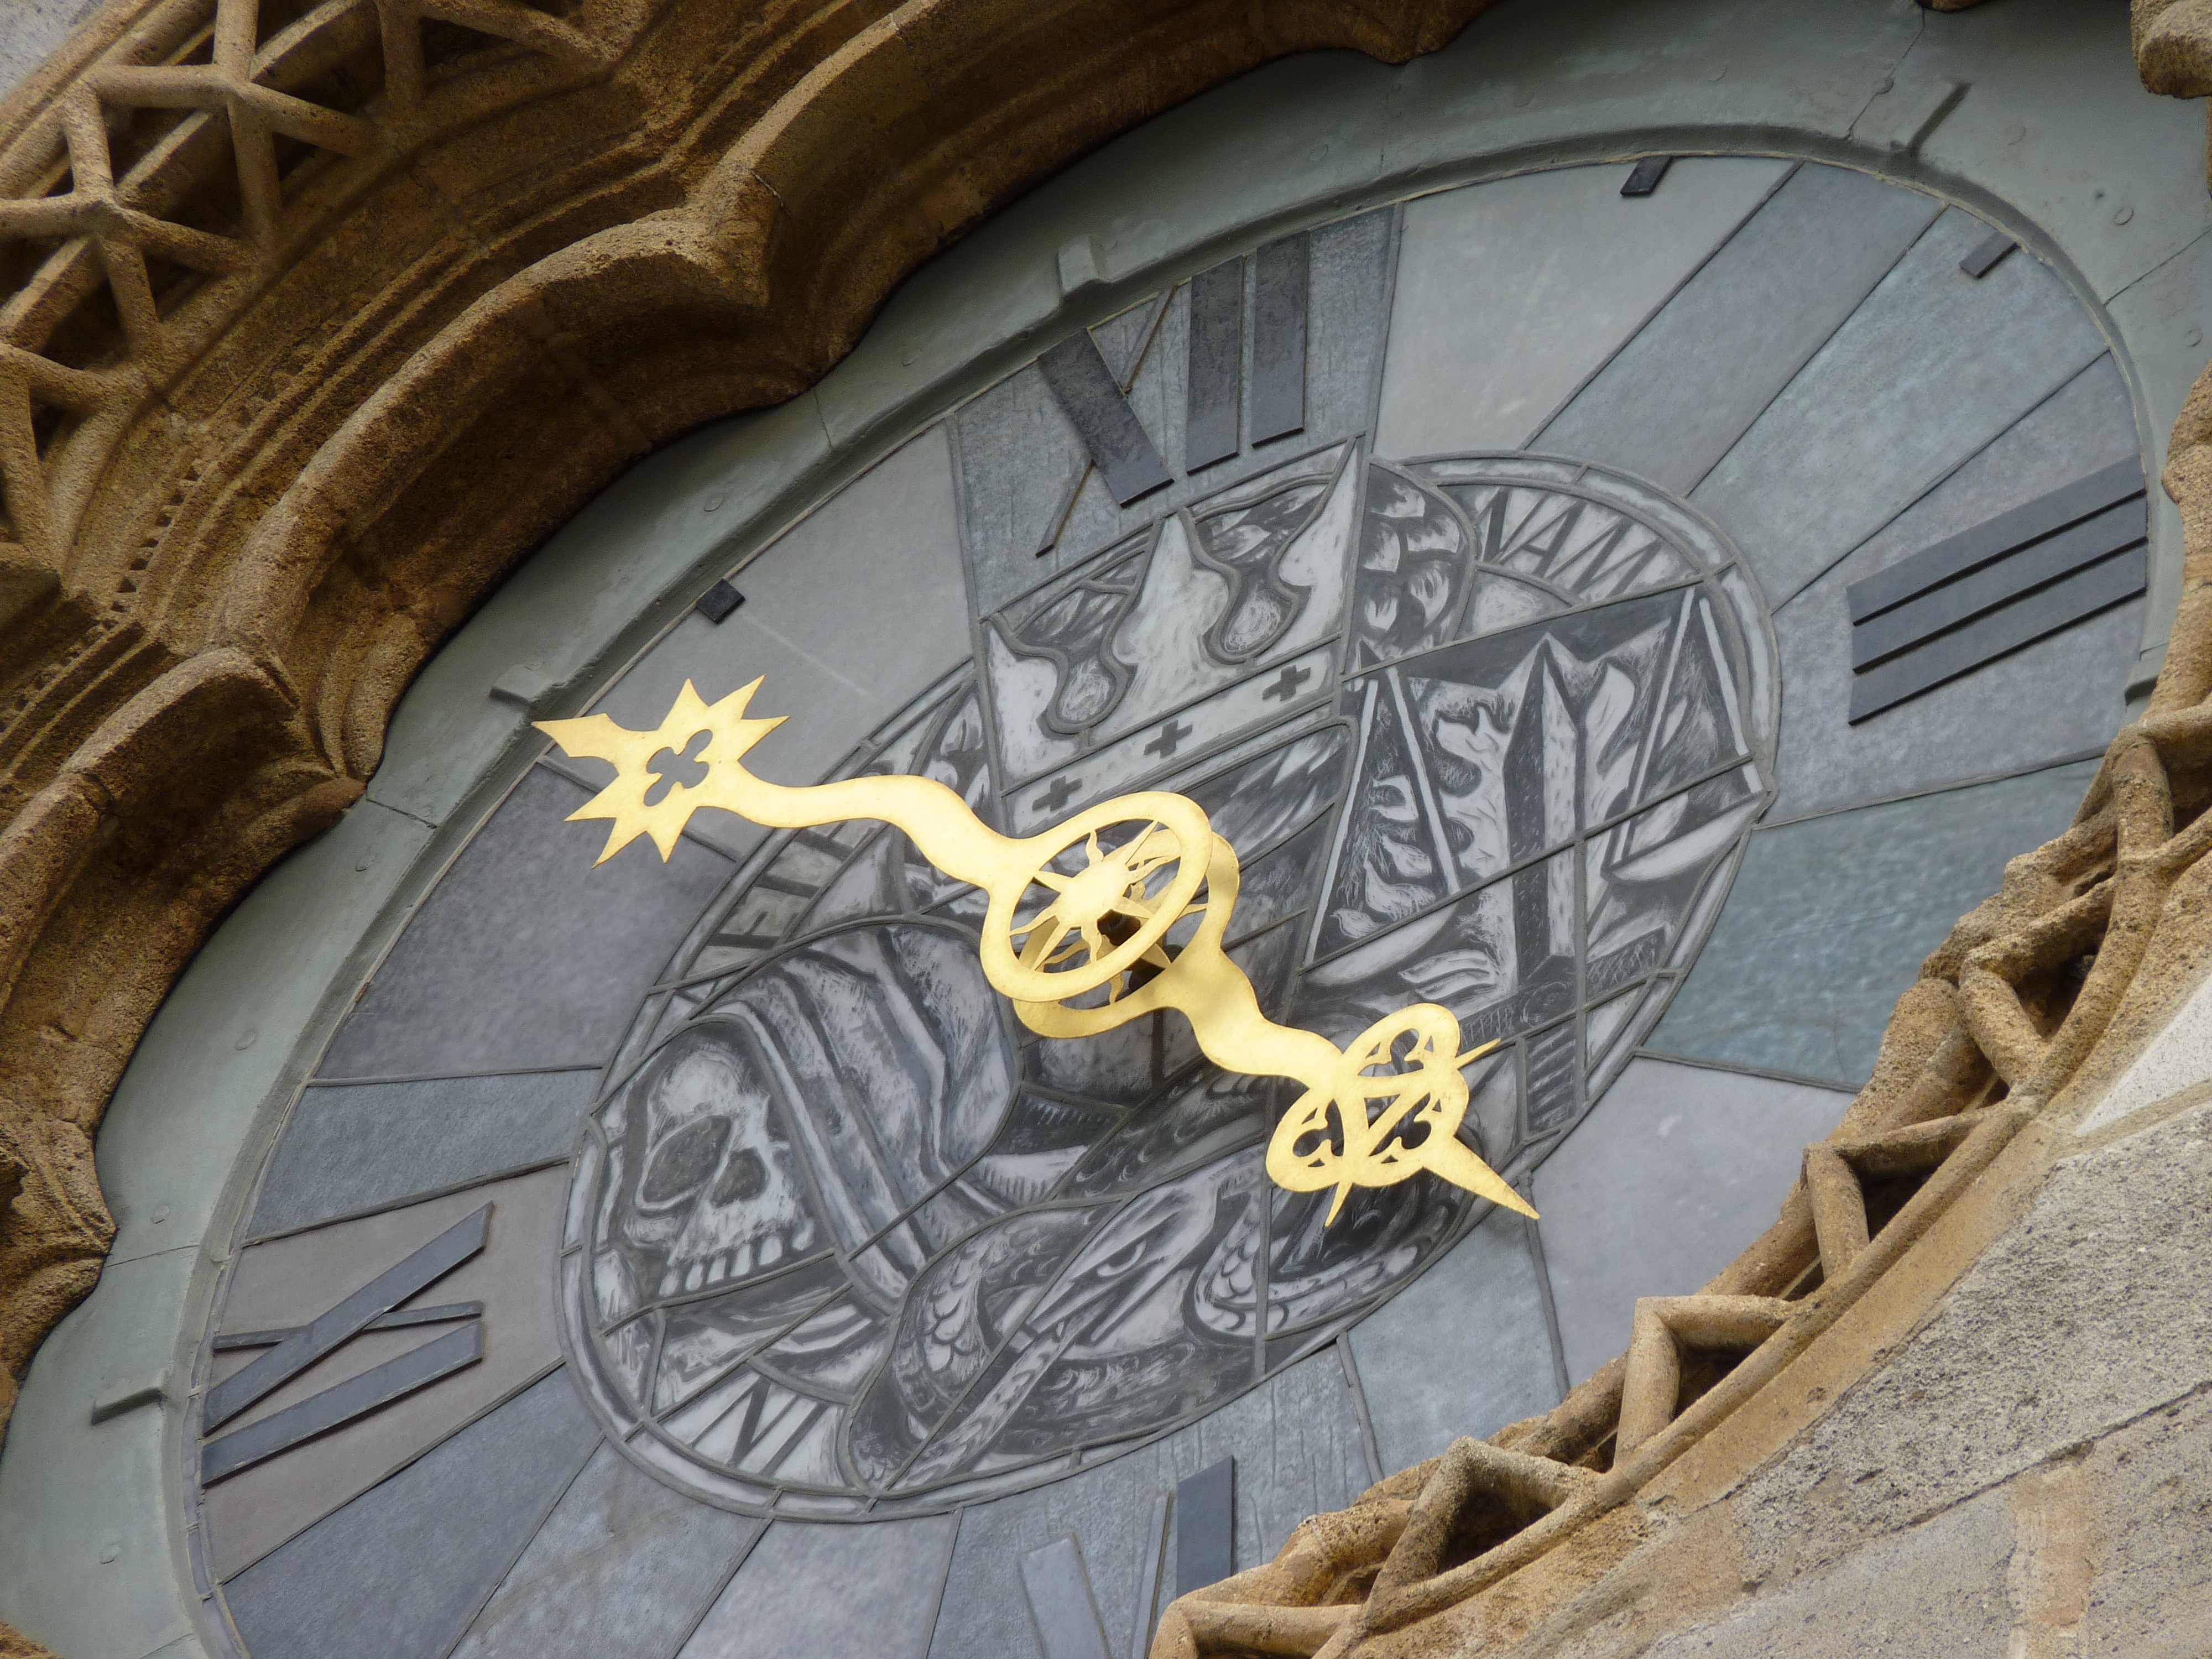
architecture, clock, time, hour, building, city, statue, tower, church, minute, clock tower, clock face, sculpture, art, steeple, vienna, mural, carving, church clock, pointer, time of, st stephan, steffl, ancient history